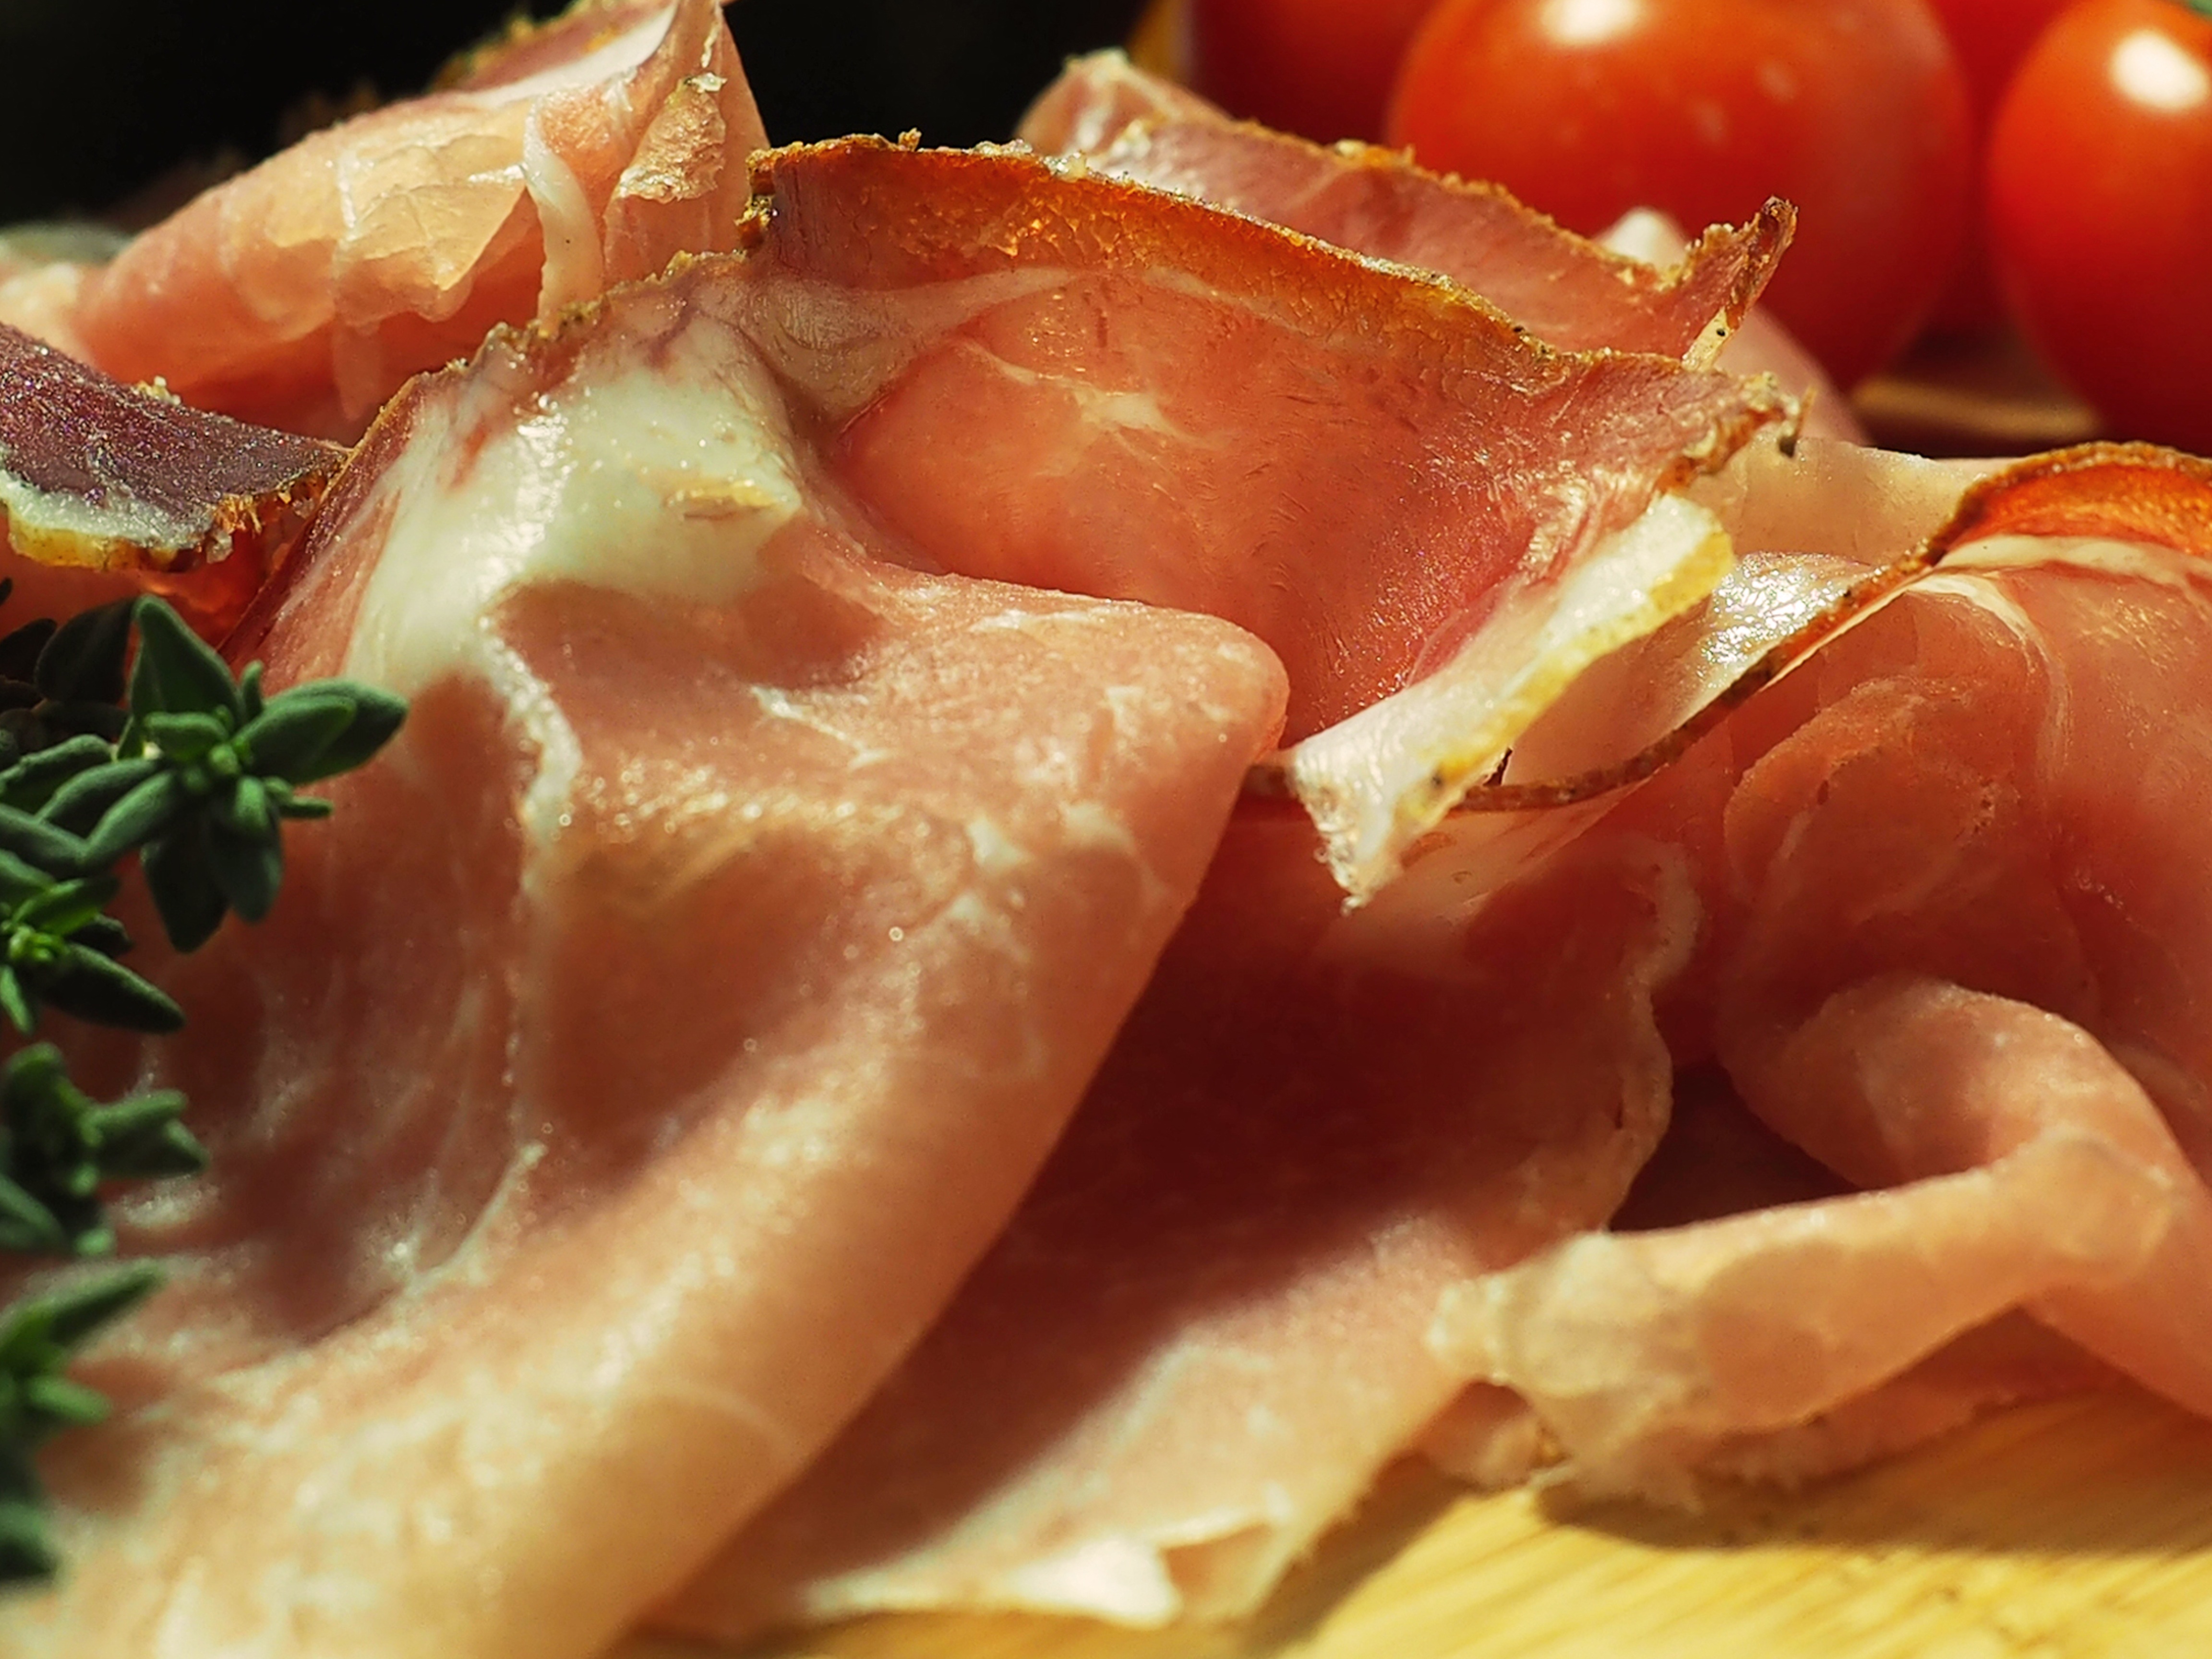
dish, meal, food, produce, seafood, fish, snack, eat, meat, cuisine, delicious, prosciutto, cut, bacon, chunks, raw, starter, edible, ham, smoked, appetizing, meaty, smoked ham, smoked meat, salt cured meat